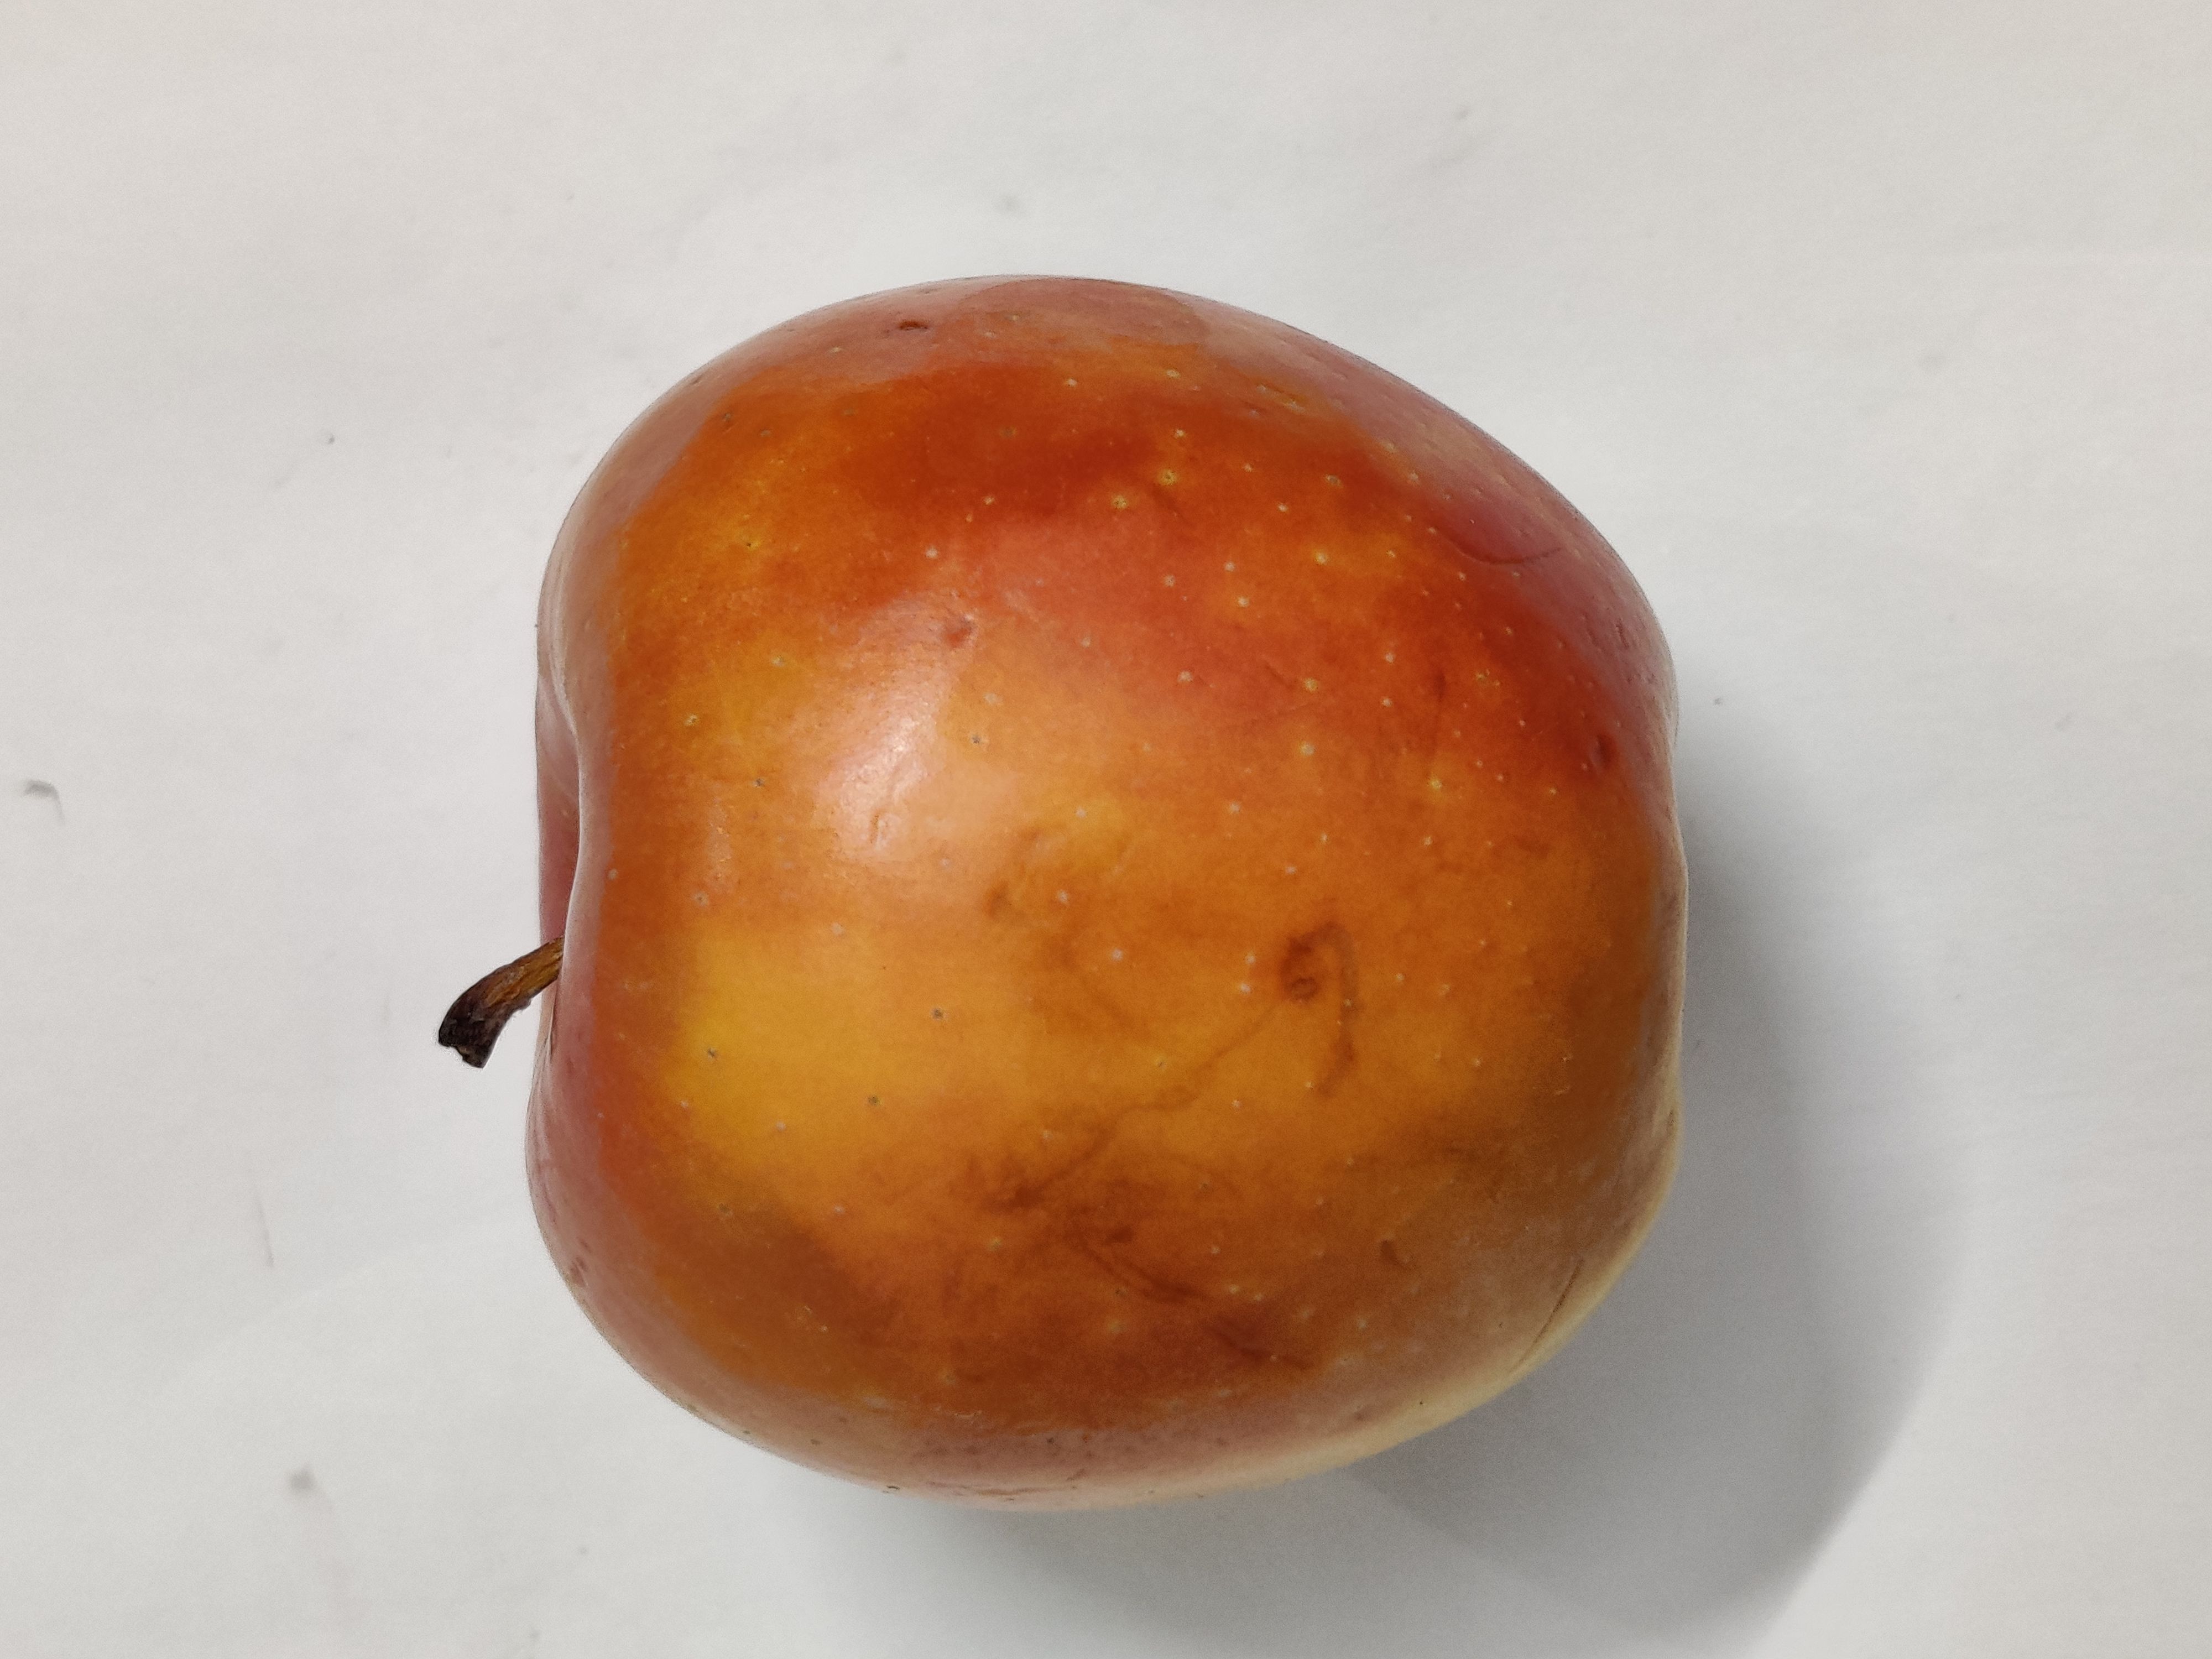
Fruit: apple
Grade: 1st-grade